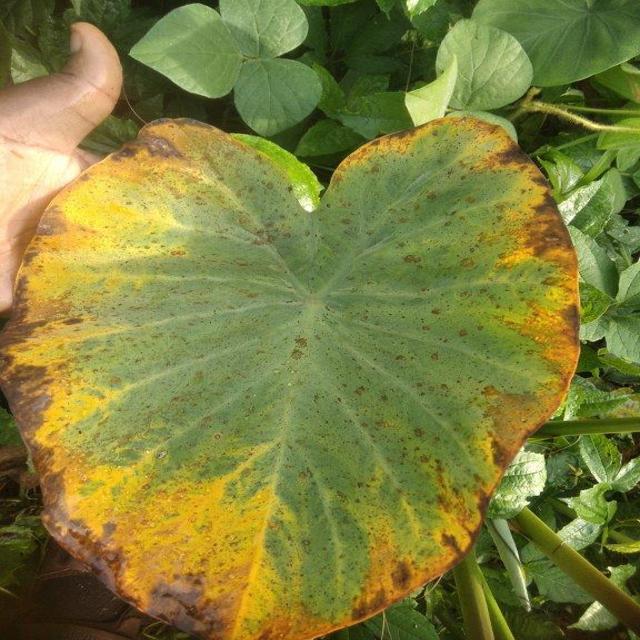
Label: Mid_Blight